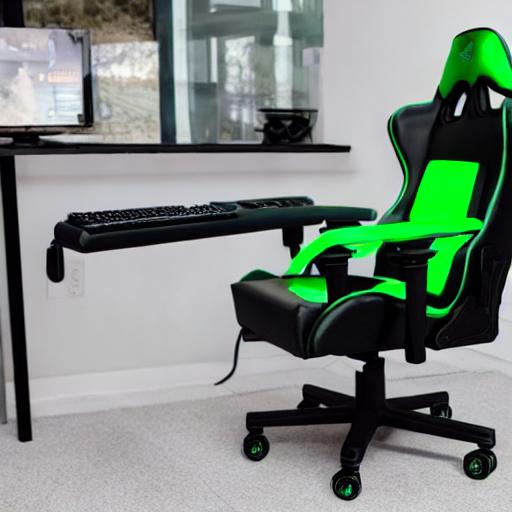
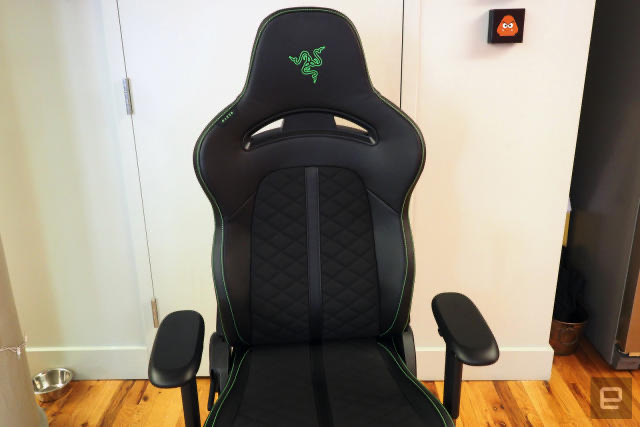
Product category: items_chair
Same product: no